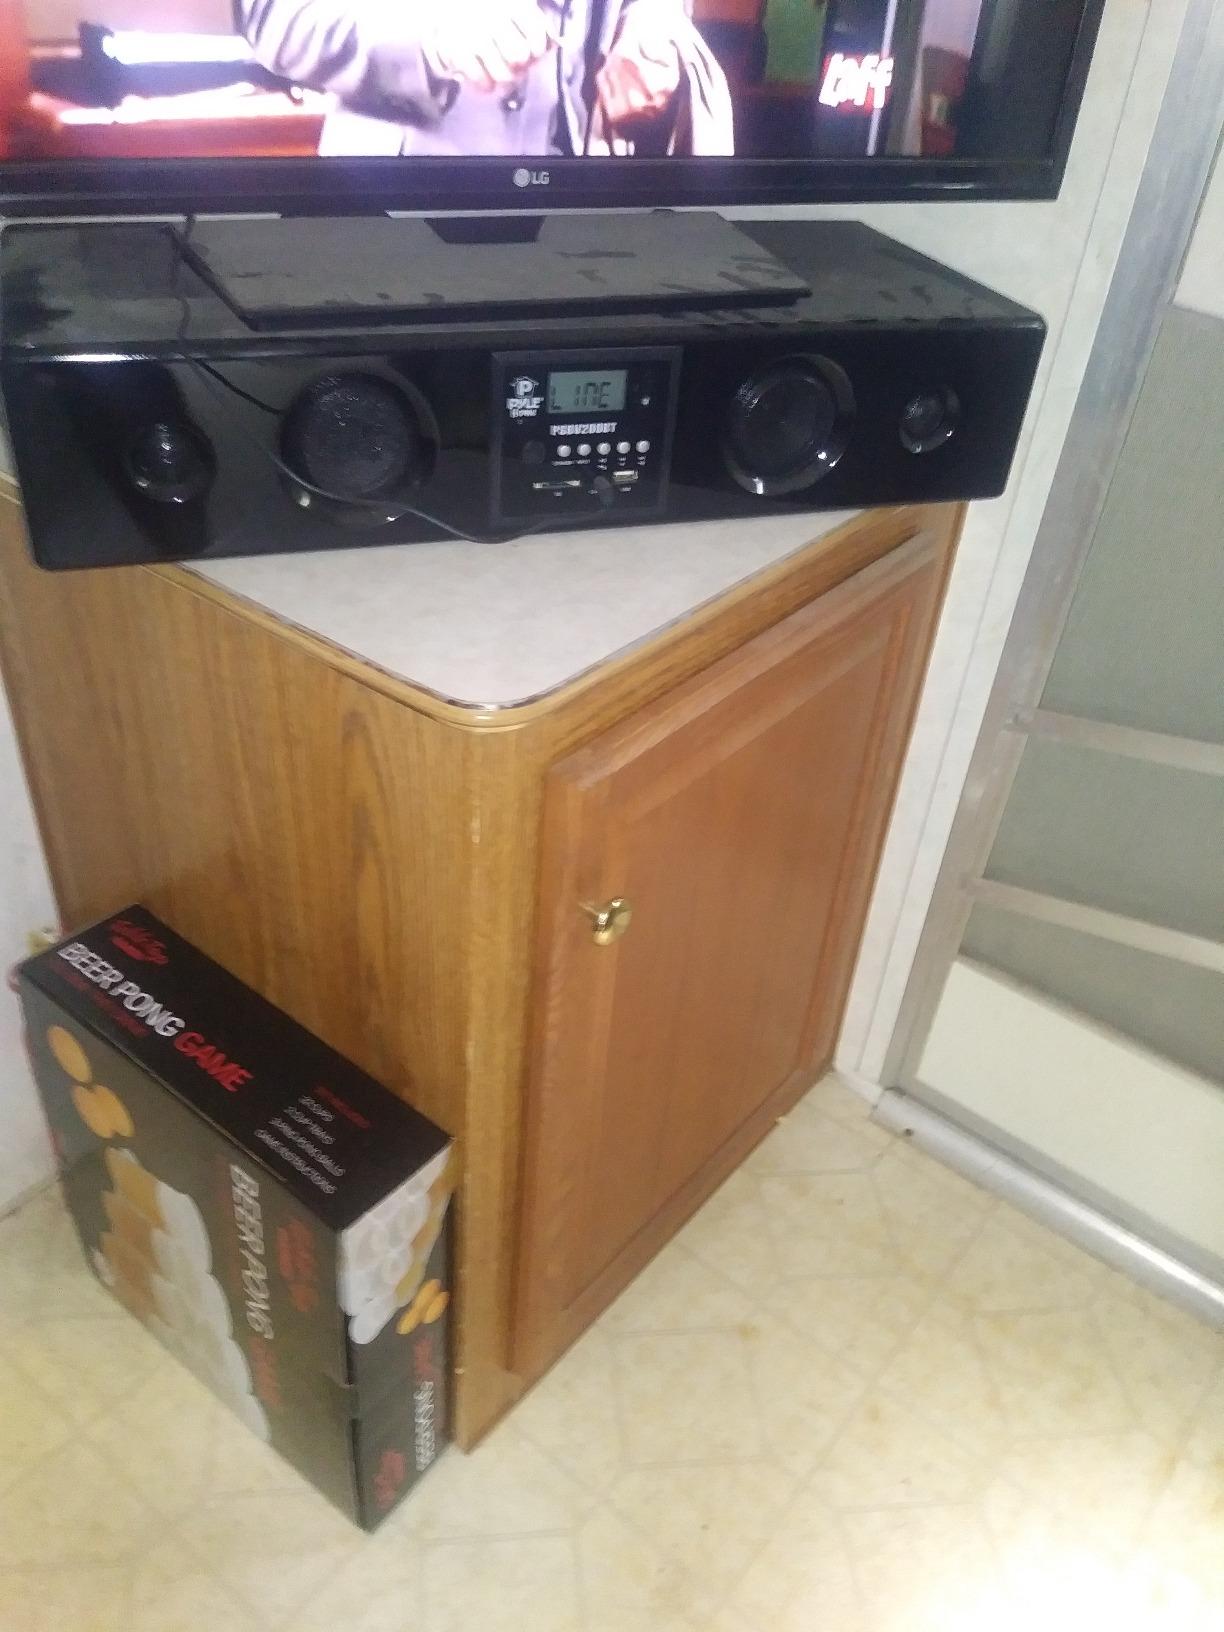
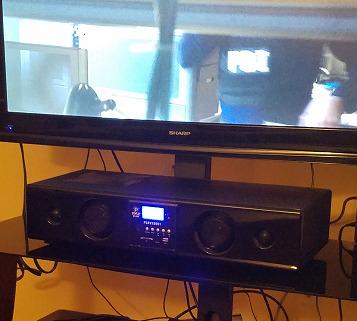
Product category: speaker
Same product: yes